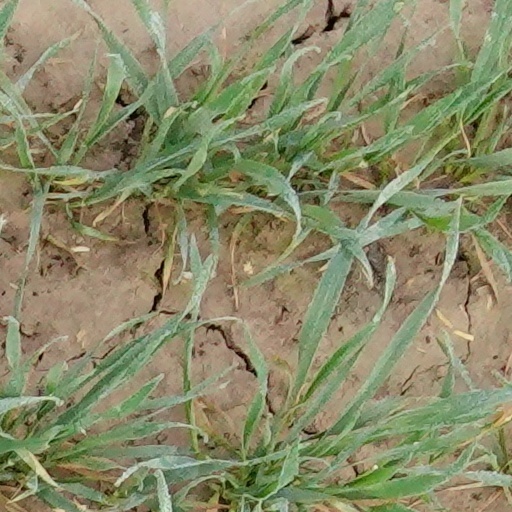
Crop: wheat